Battersea Bridge

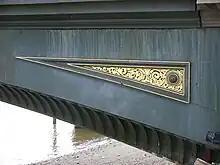
Detail of the spandrels following restoration

At only wide, Bazalgette's bridge is now London's narrowest surviving road bridge over the Thames, and in 2004 was the fifth least-used Thames bridge in London. In 1983 the bridge was designated a Grade II listed structure, protecting its character from further alterations, and in 1992 English Heritage oversaw a project to renovate the bridge, which for some years had been painted blue and red.